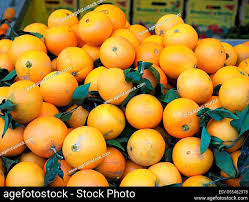
Label: Orange